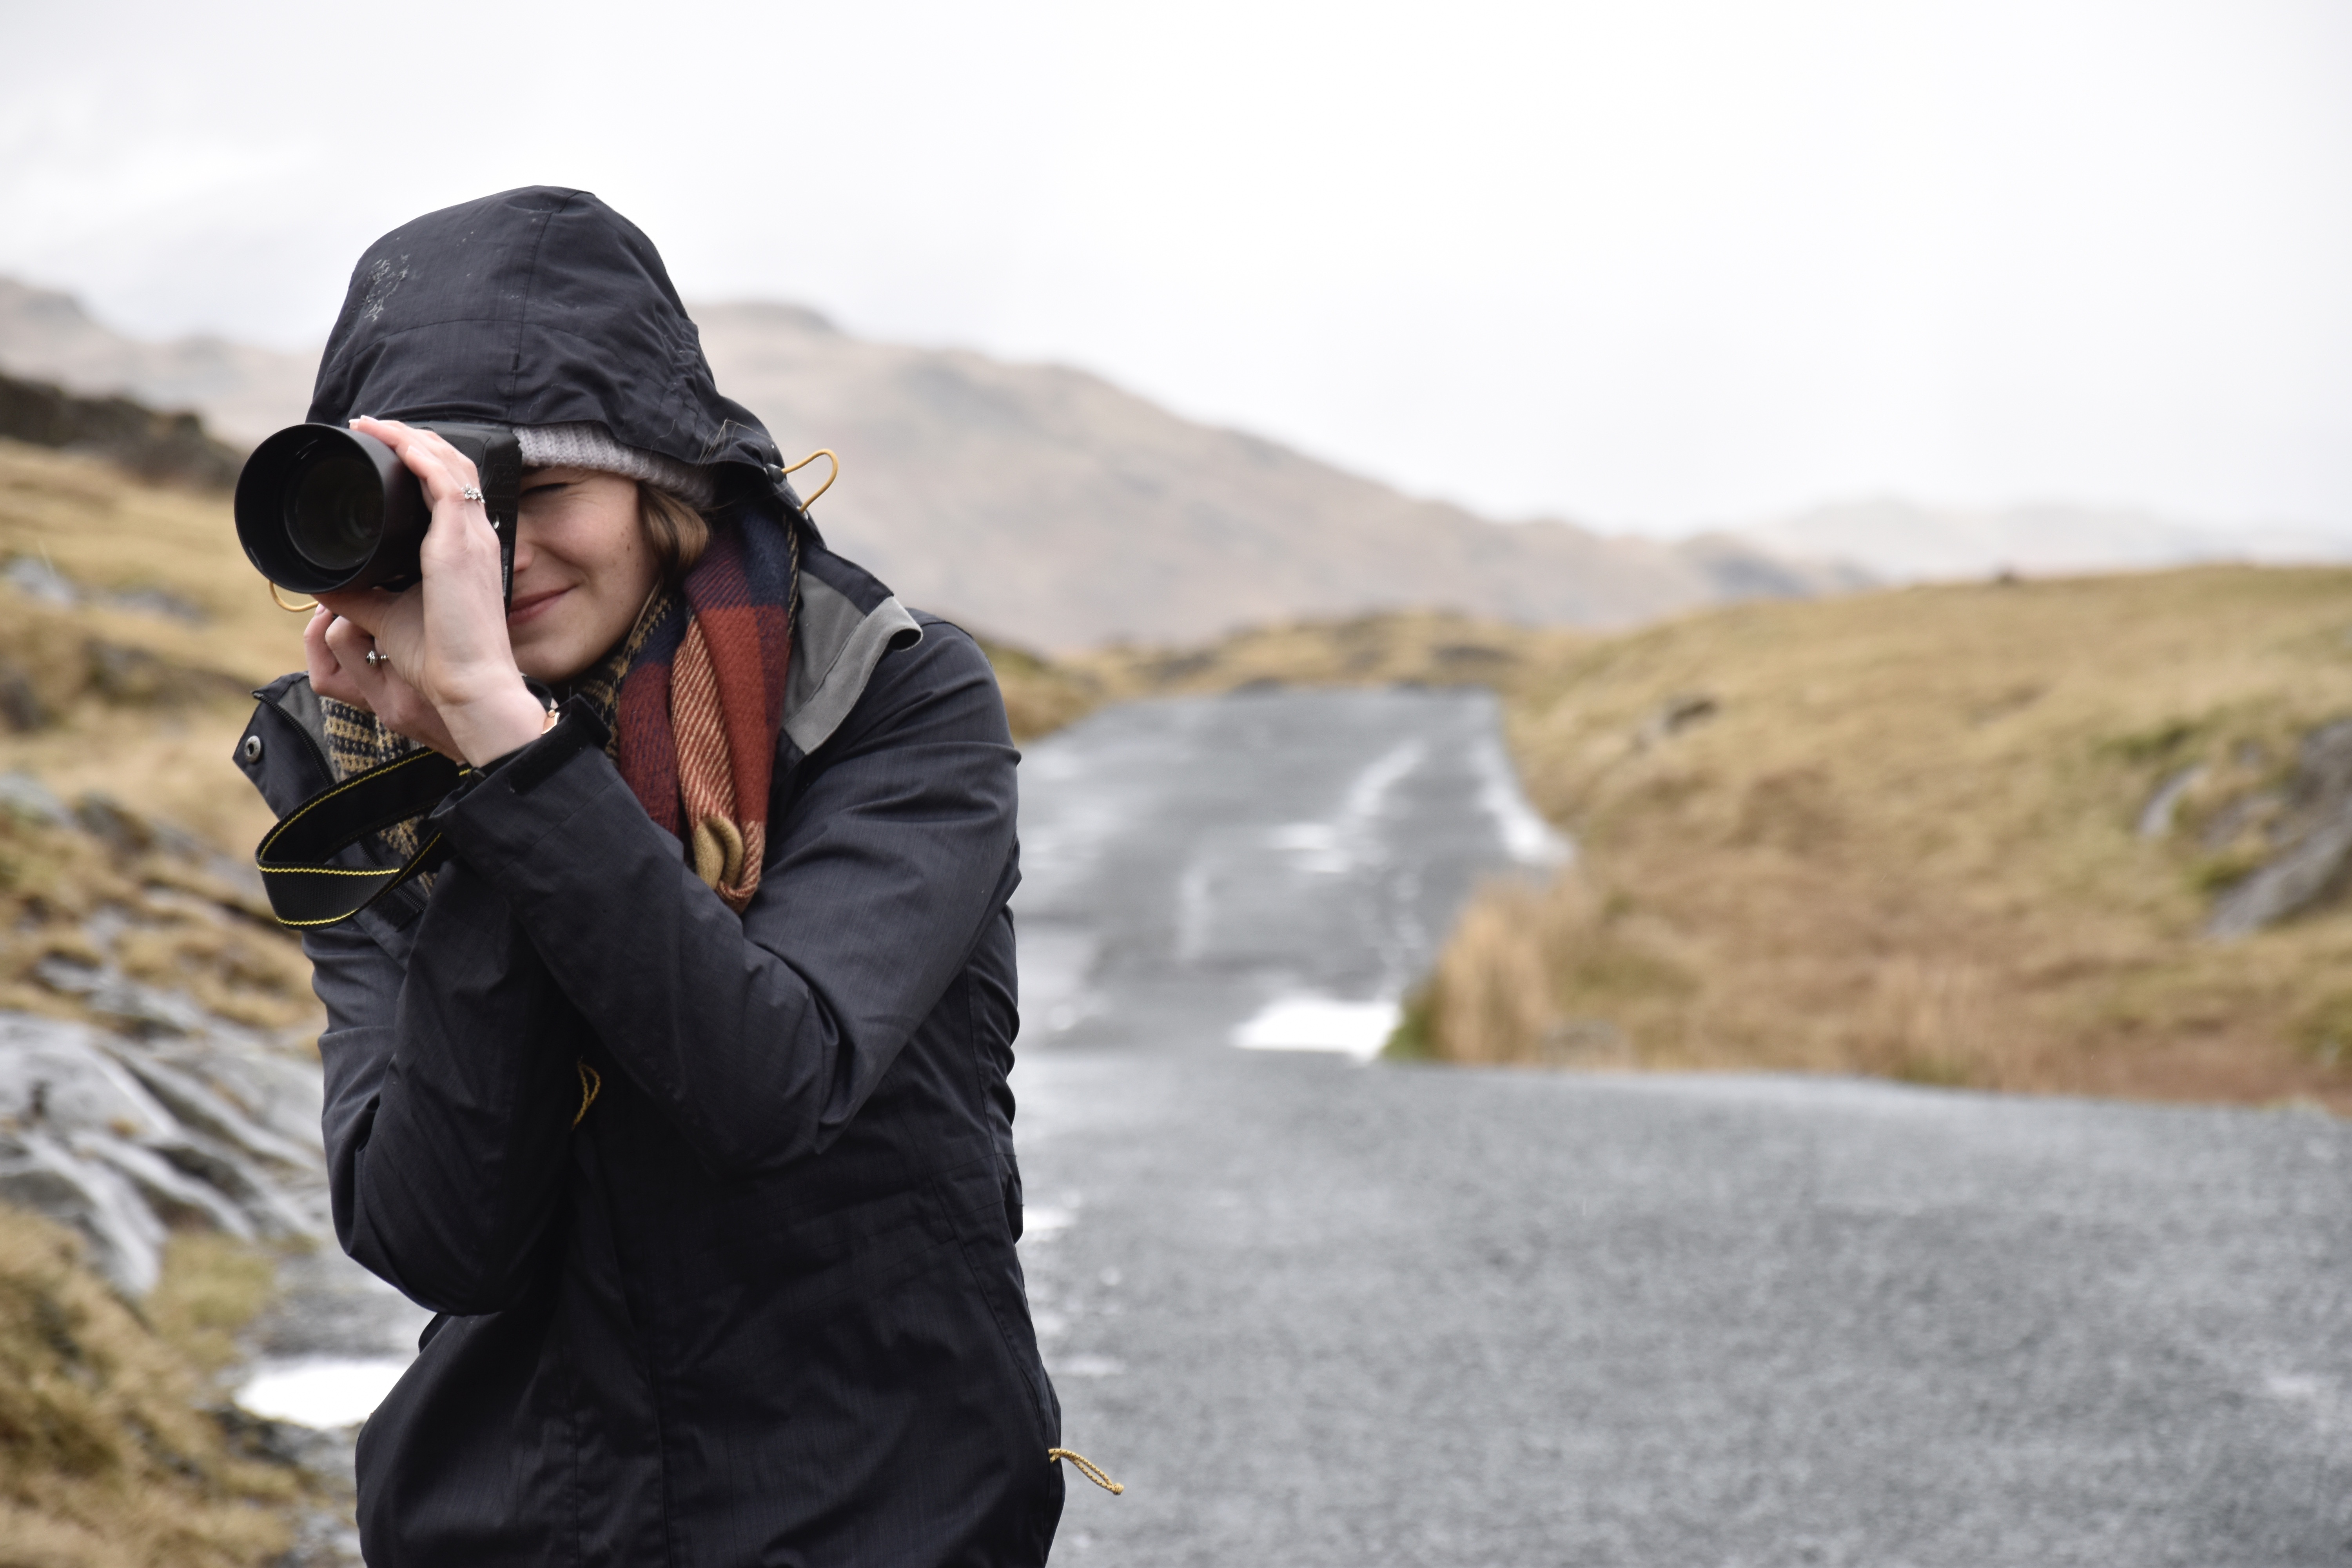
camera, person, photographer, road, woman